Savitar (comics)

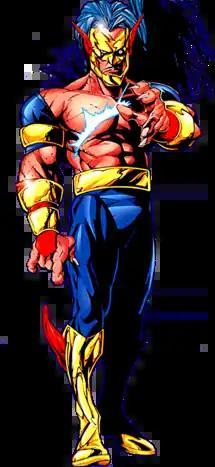
Savitar as depicted in "The Flash Secret Files & Origins" #1 (November 1997).Art by Kenny Martinez (pencils), Abigal Roddriguez (inks), and Patrick Martin (colors).

Savitar is a supervillain appearing in comic books published by DC Comics. An immensely powerful speedster who leads a cult dedicated to the Speed Force, he is an enemy of the Flash and he has battled Wally West, Jay Garrick, and Barry Allen.